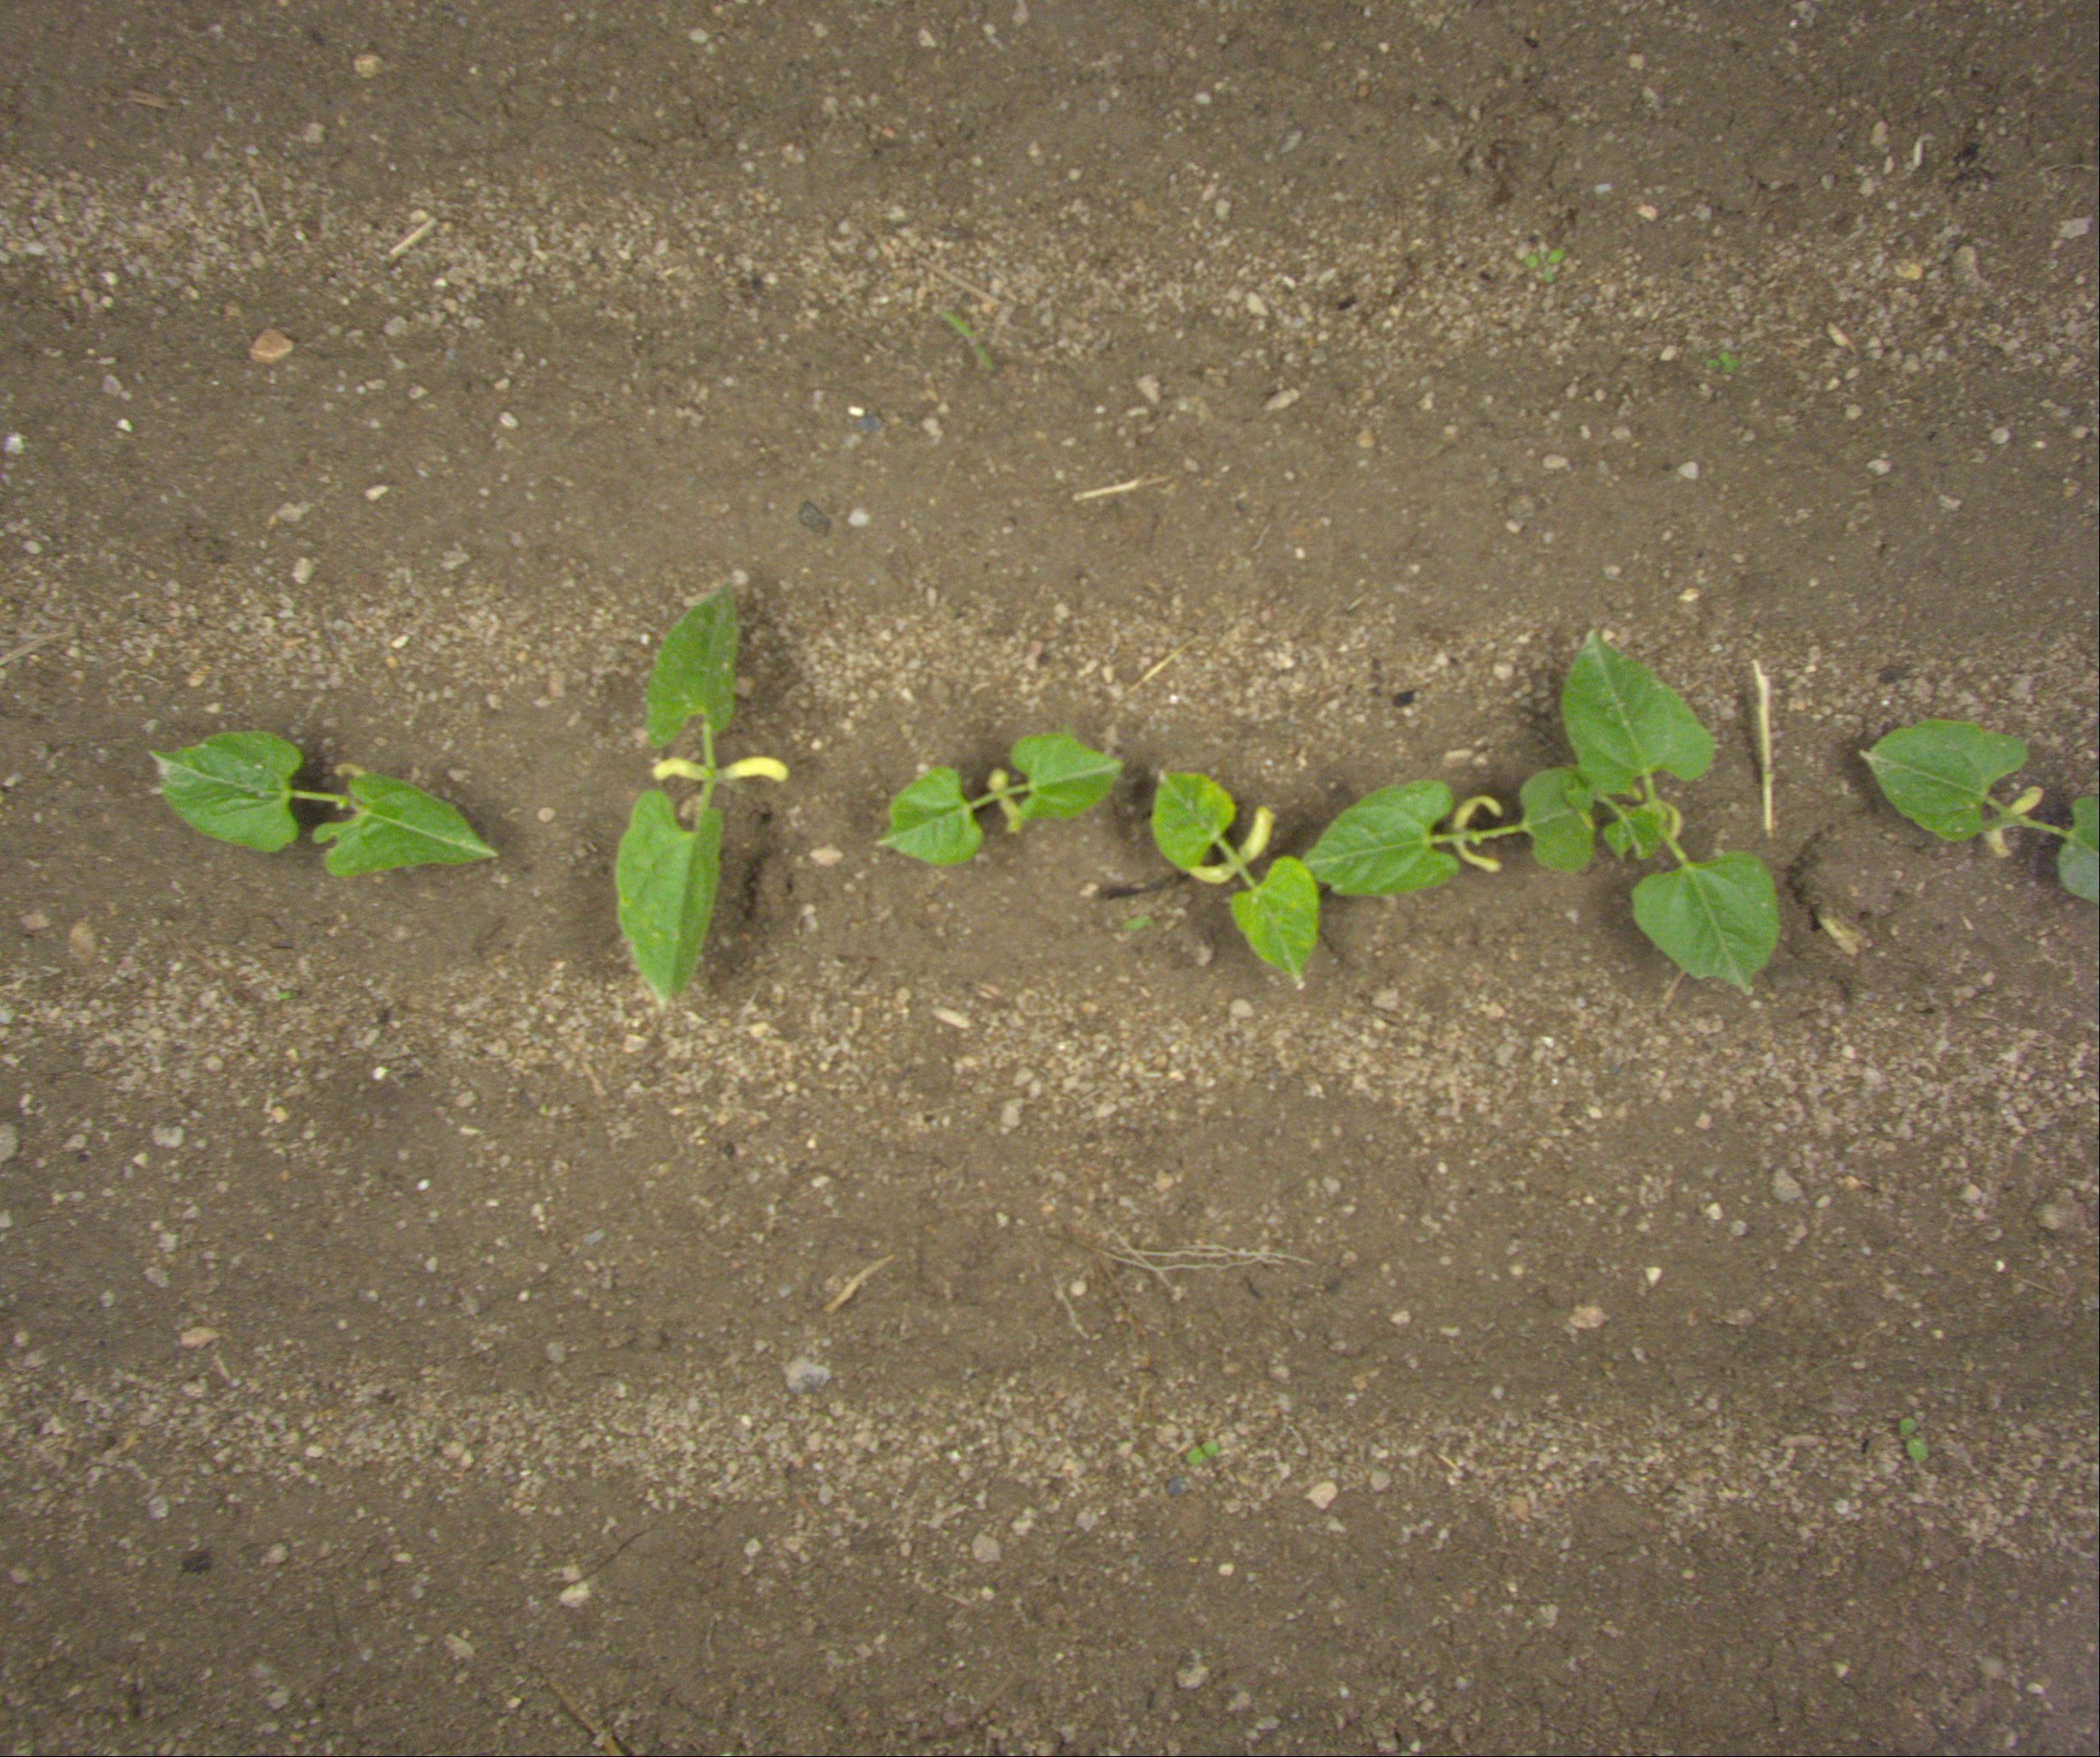
Crop: bean
Objects: bean, bean, bean, bean, bean, bean, bean, stem_bean, stem_bean, stem_bean, stem_bean, stem_bean, stem_bean, stem_bean